Integralist Uprising

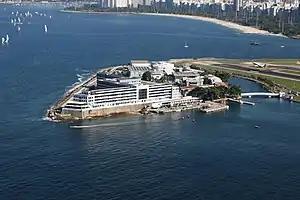

Late in 1937, a conspiracy began against the "Estado Novo". It involved many intertwined persons and groups: Washington Luís's former Foreign Minister, Otávio Mangabeira; a participant in the Constitutionalist Revolution who had turned down the option to lead the 1930 Revolution, general ; the exiled former governor of Rio Grande do Sul, ; the head of the Army's War Material Division, José Maria Castro Júnior; Integralists such as Belmiro Valverde, the national secretary of the AIB's finances; and Integralist Navy officers. Mangabeira and Figueiredo plotted at the Glória Hotel in Rio; Cunha provided monetary contribution when an agent for the conspiracy visited Argentina and Uruguay for support; Valverde, the Integralists' finance secretary, was appointed by Salgado as head of the Integralists in Rio, and the physician also joined the conspiracy; Júnior took leadership of the military aspect of the movement; Salgado kept ties with the hotel's conspirators; and in early January 1938, commander of the Navy Vítor Pujol and another officer told Valverde, the Council of 40's secretary Barroso, and Integralist Olbiano de Melo that the Navy would march on the Guanabara Palace, seat of the presidency, with or without Integralist support.